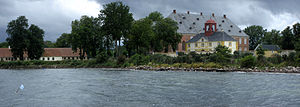
Valdemars Slot / Panorama
Udsigt fra færgehavnen
Valdemars Slot på Tåsinge ved Svendborg blev bygget af Kong Christian 4. i årene fra 1639 til 1644 til sønnen Valdemar Christian. En nærliggende, ældre borg fra middelalderen, Kærstrup, blev nedbrudt og indgik i nybyggeriet. I 1677 erhvervede søhelten Niels Juel Tåsinge og slottet for den indtægt, som sejren i Søslaget i Køge Bugt indbragte ham. Han restaurerede slottet, som stadig er i Juel-slægtens eje. Slottet var tidligere hovedsæde for stamhuset Thorseng/Taasinge.